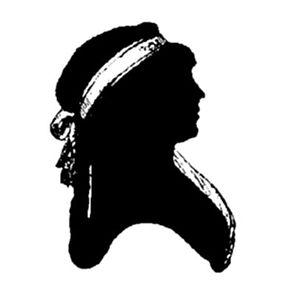
Meta Forkel-Liebeskind, née le 22 février 1765 à Göttingen et morte en 1853, à Eichstätt, est une femme de lettres et traductrice allemande. Elle fait partie des Universitätsmamsellen, un groupe de cinq femmes actives académiquement durant les XVIIIᵉ siècle et XIXᵉ siècle, avec Thérèse Huber, Dorothea Schlözer, Philippine Engelhard et Caroline Schelling.
Les Universitätsmamsellen est un groupe de cinq femmes actives académiquement durant les XVIIIᵉ siècle et XIXᵉ siècle en Allemagne. Elles sont toutes filles de professeurs de l'université de Göttingen.